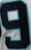
Number: 9